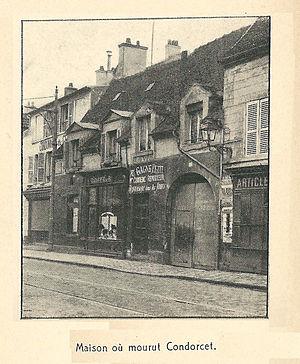
Bourg-la-Reine (Seine, France)